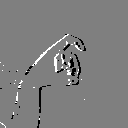
ASL letter: x